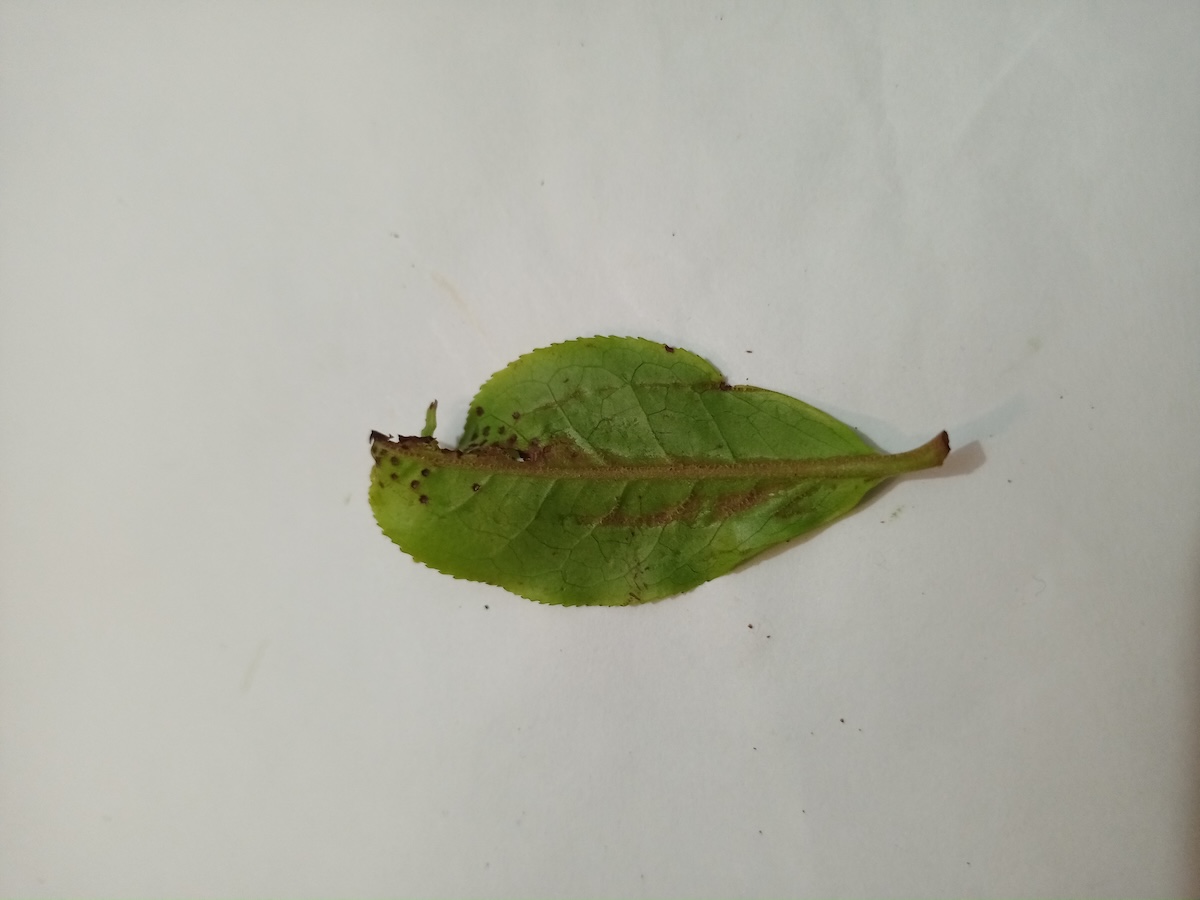
Label: Helopeltis